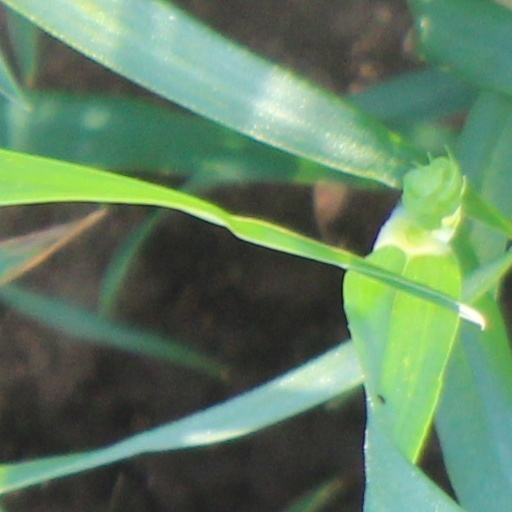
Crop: wheat